Nematode infection in dogs

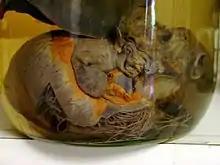
Dog heart with heartworms

The causative agent of the disease is "Dirofilaria immitis", a nematode 1 mm thick and 20–30 cm long. It requires an intermediate host for its development; part of the development cycle - from the larval stage L1 to L3 (microfilariae) - takes place in mosquitoes. Transmission to the dog occurs during the sucking act. In the subcutis, the larva L4 develops, which enters the bloodstream where it sheds its skin to become the adult worms. The adult heartworms colonize the right half of the heart, the pulmonary vascular trunk and the sections of the vena cava close to the heart. Only about six months after infection do the females in turn produce microfilariae (larva L1), which enter smaller blood vessels with the blood and are again ingested by mosquitoes during the act of sucking. The microfilariae are then ingested by mosquitoes.